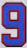
Number: 9